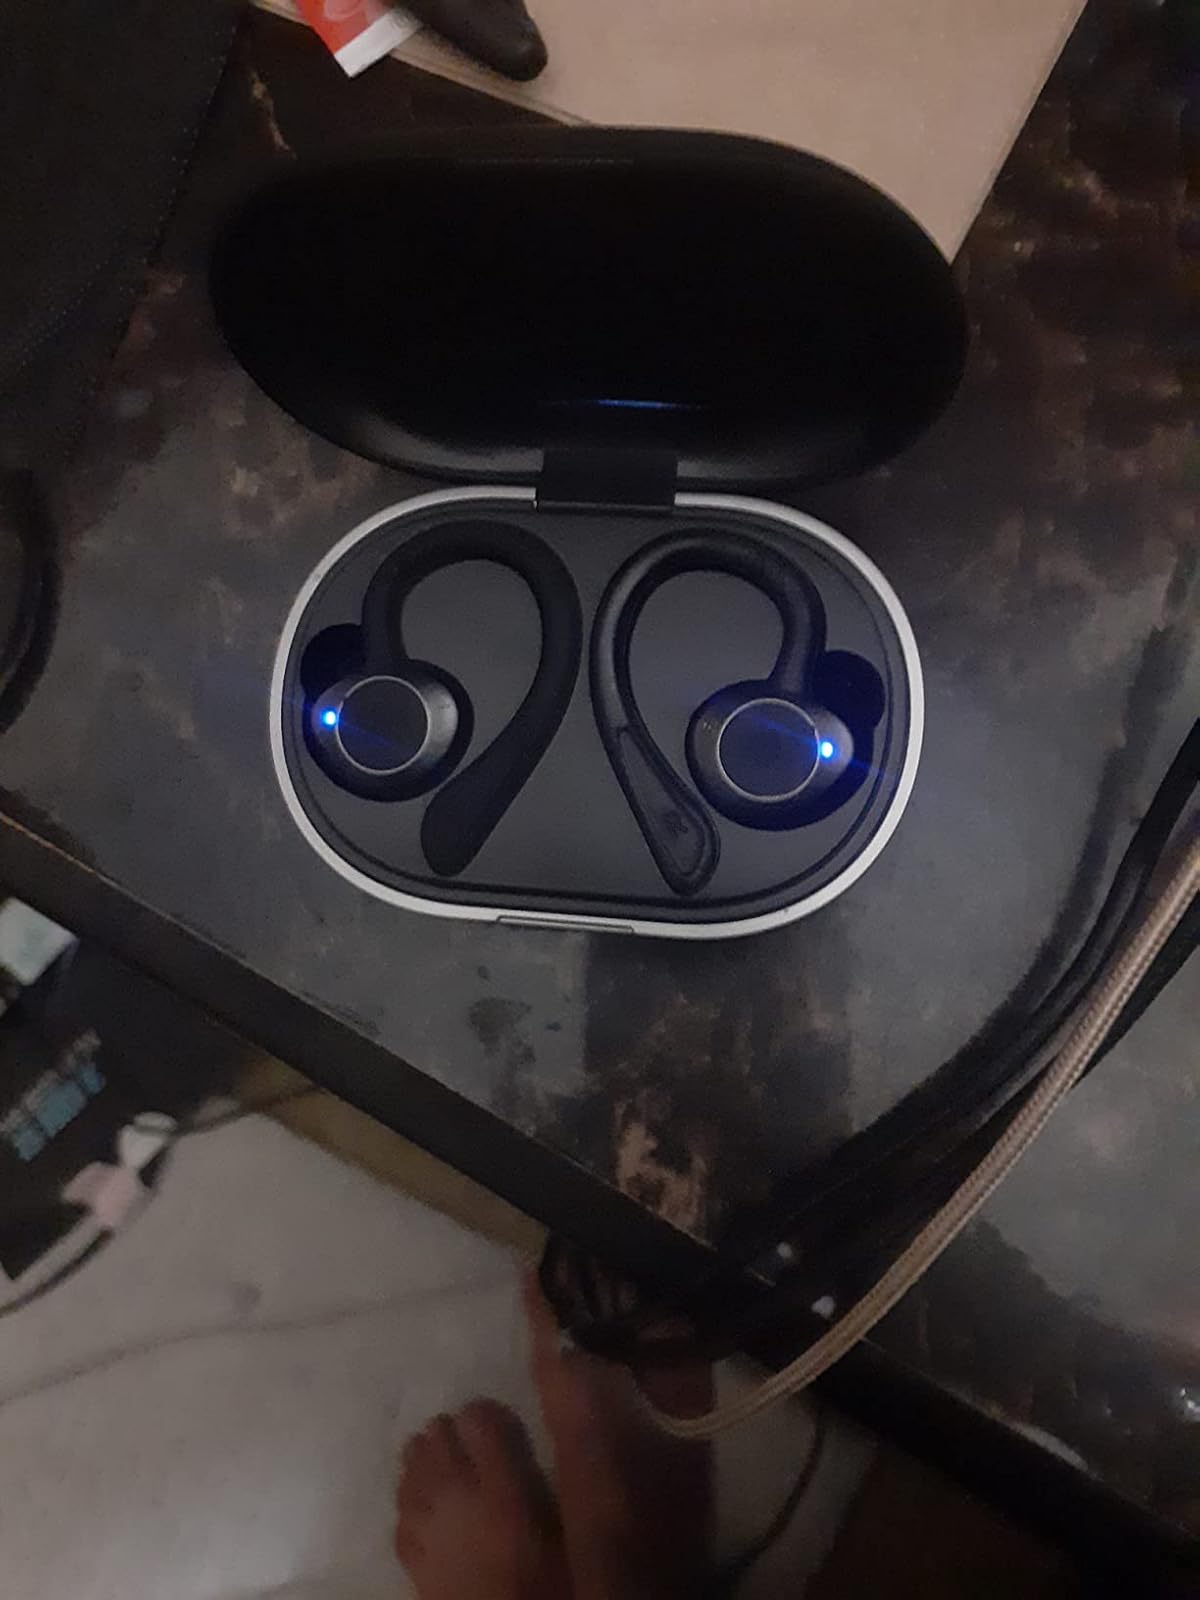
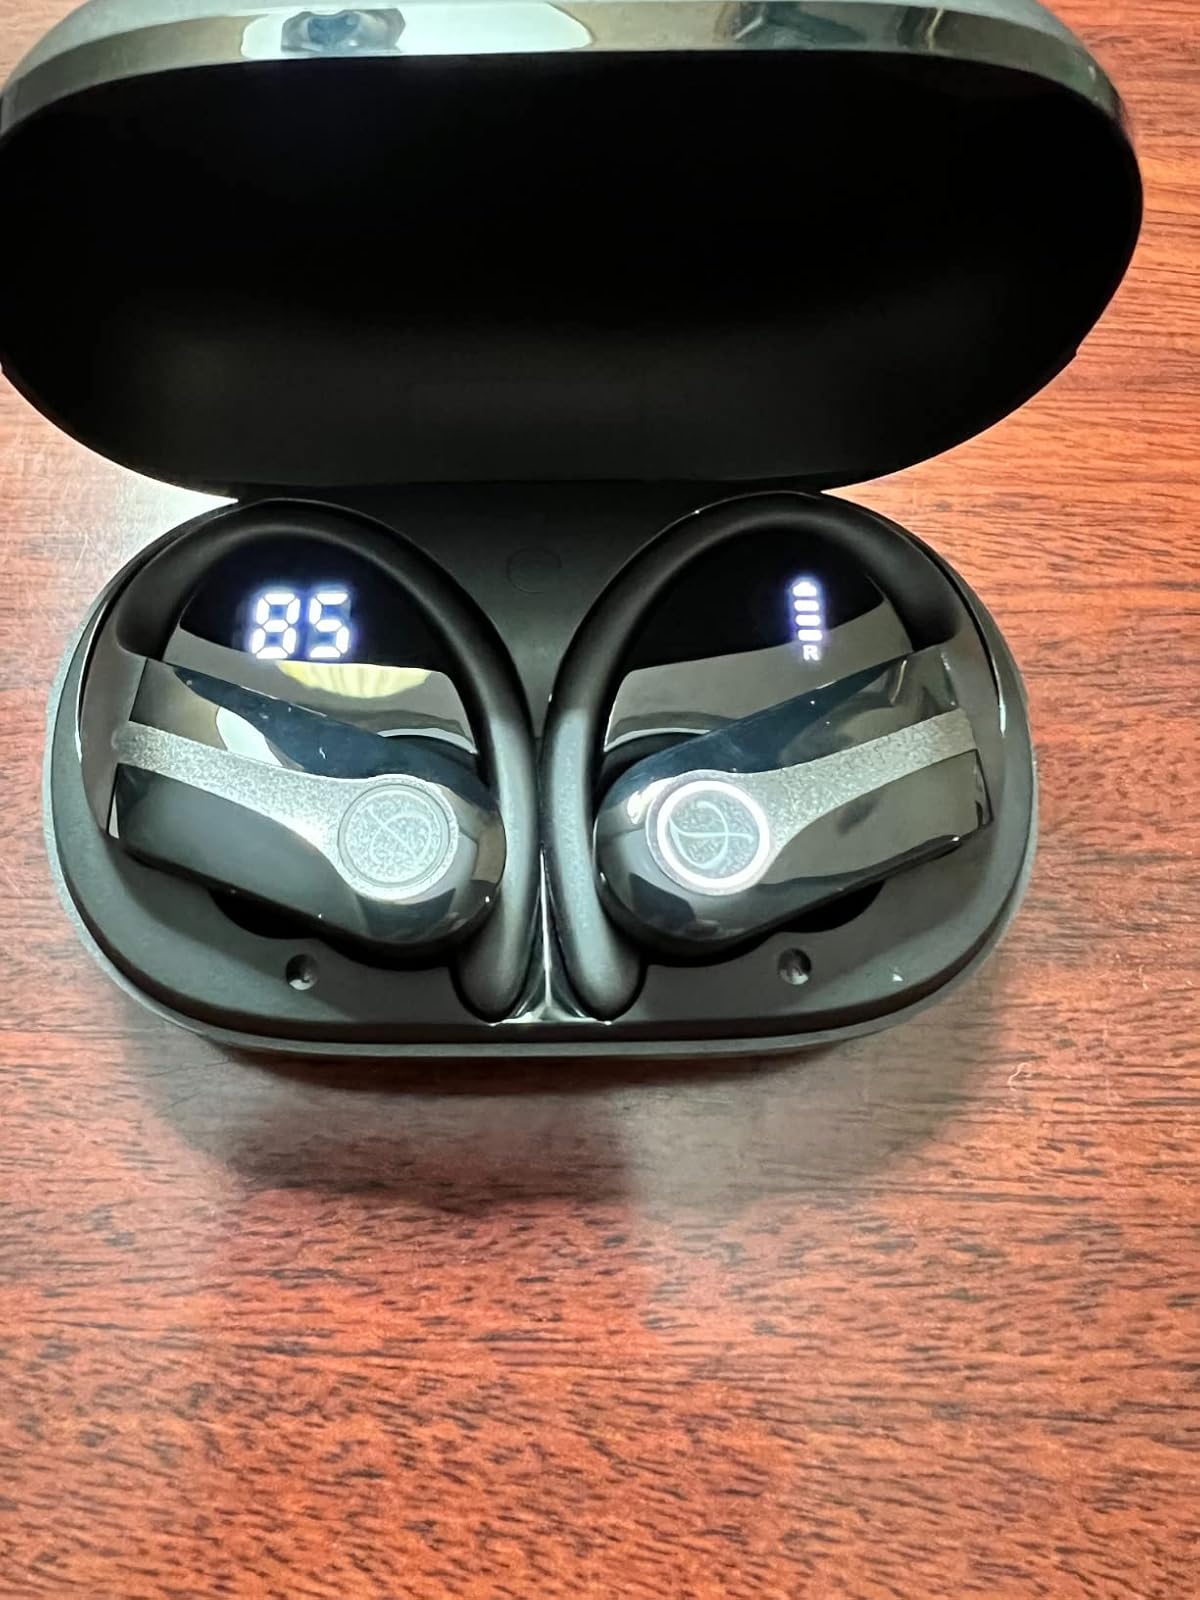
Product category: earbuds
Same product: no